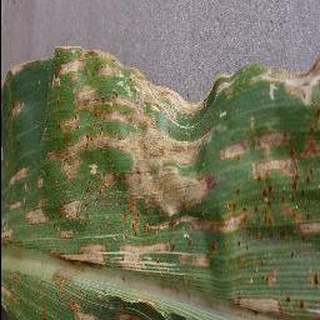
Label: corn_cercospora_leaf_spot